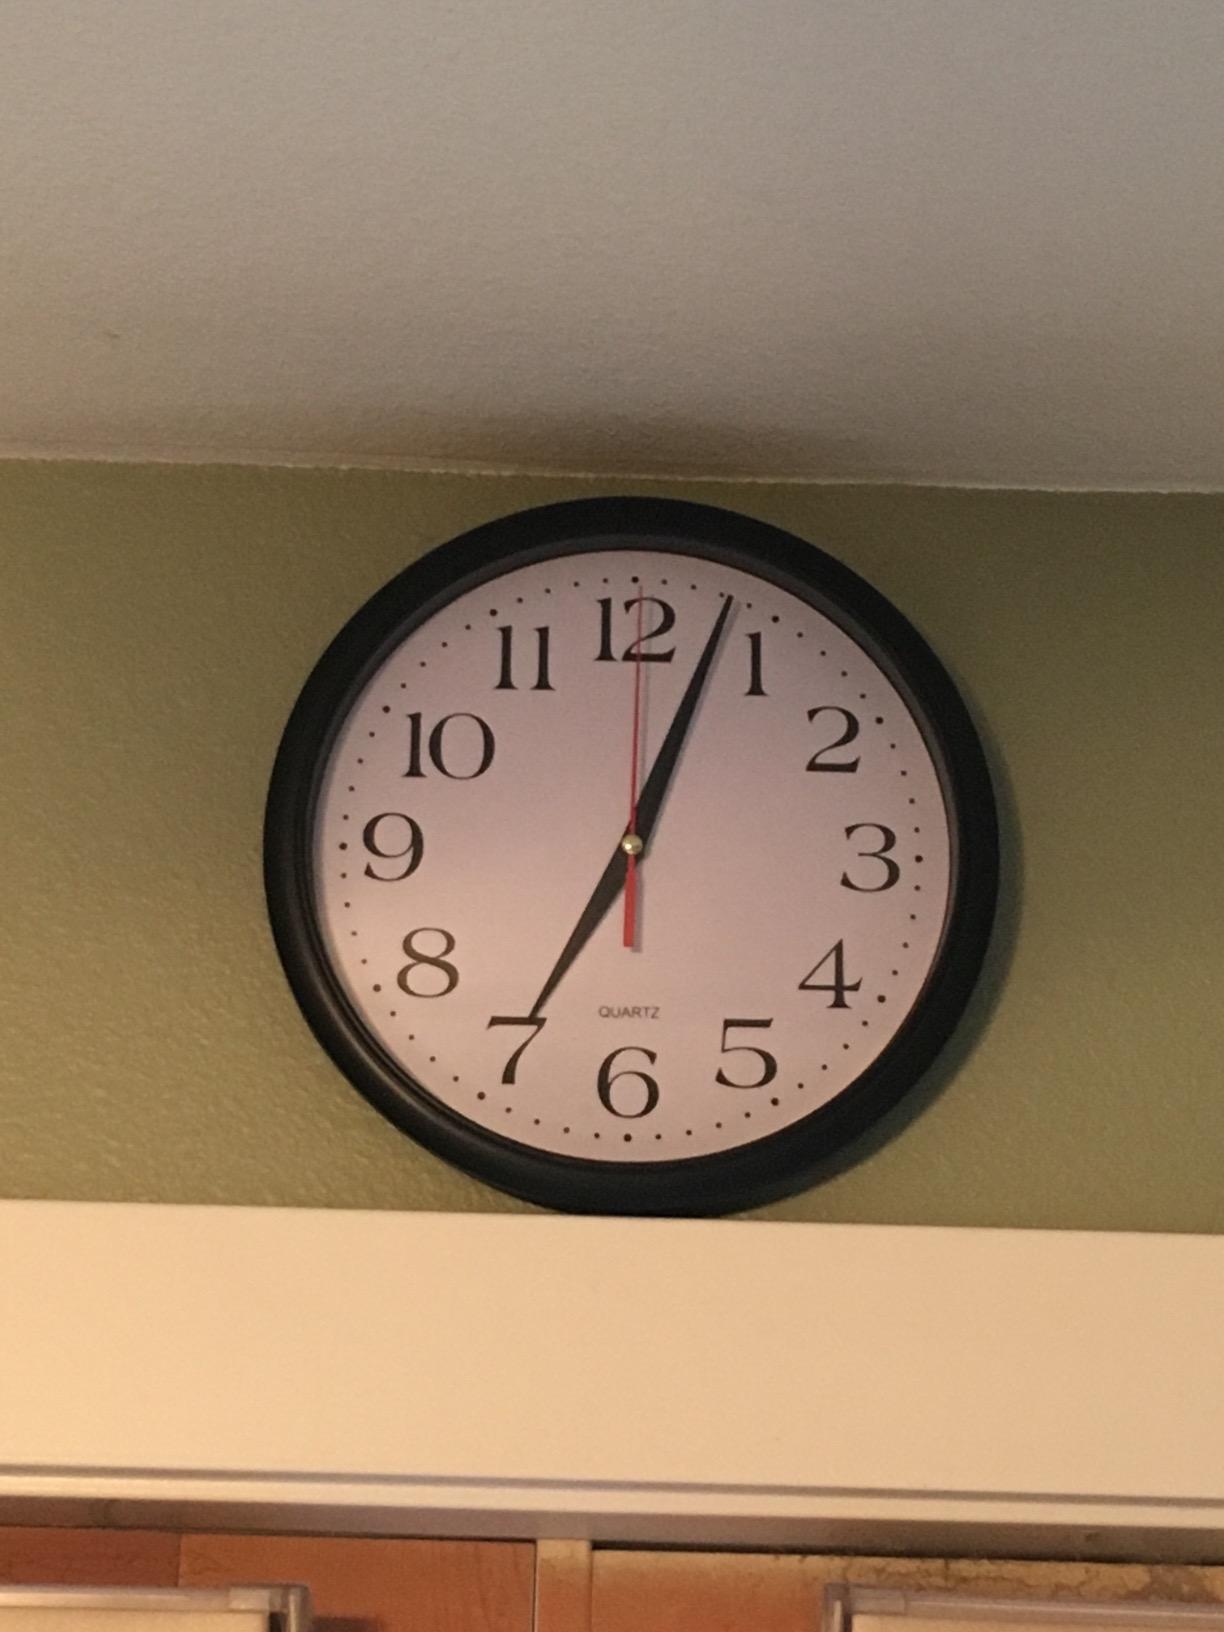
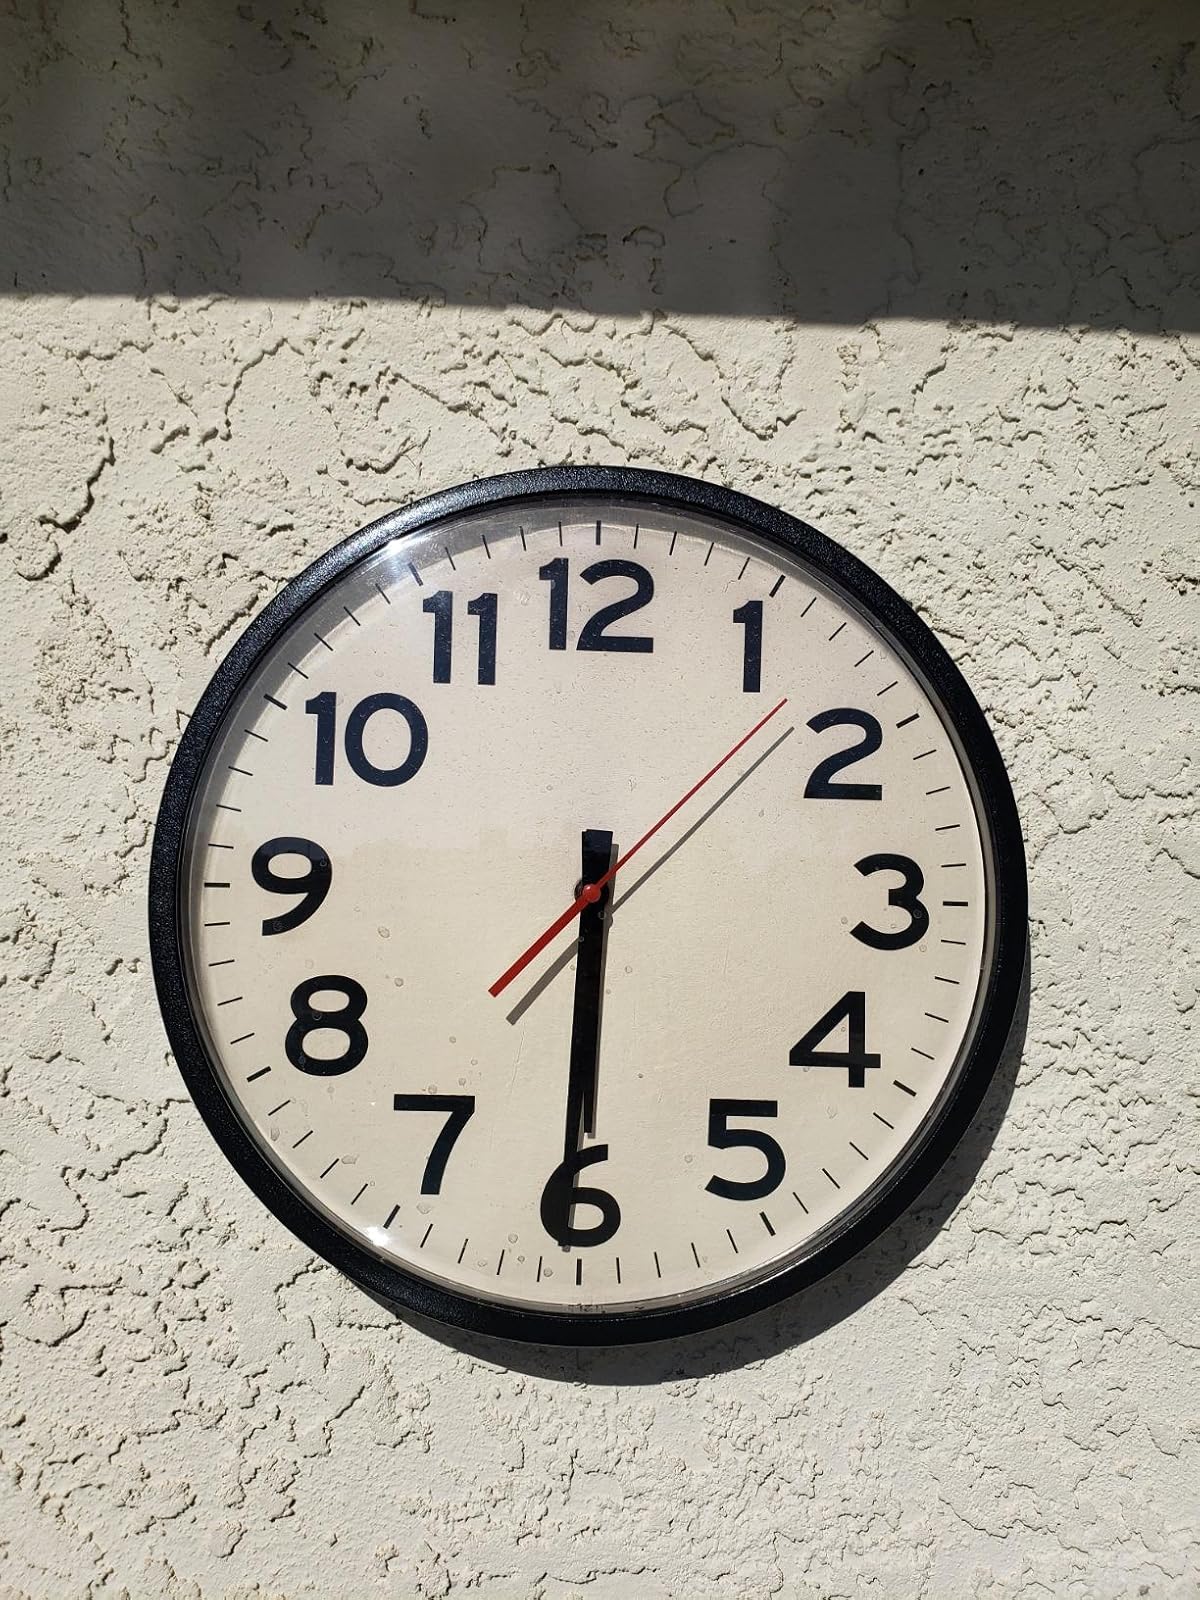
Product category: clock
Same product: no